EurObserv'ER

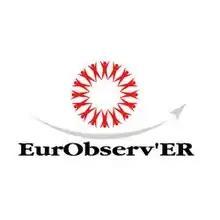
EurObserv'ER logo

EurObserv'ER is a consortium dedicated to the monitoring of the development of the various sectors of renewable energies in the European Union.